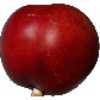
Label: nectarine